Christine Sinclair

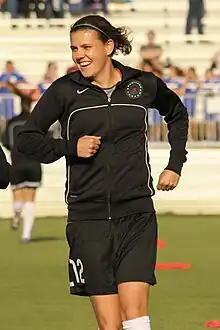
Sinclair with the Portland Thorns in 2013

On January 11, 2013, it was announced that Sinclair would play for the Portland Thorns FC for the inaugural season of the National Women's Soccer League via the NWSL Player Allocation. Sinclair said she had told the league upon its founding that she would only play in Portland.